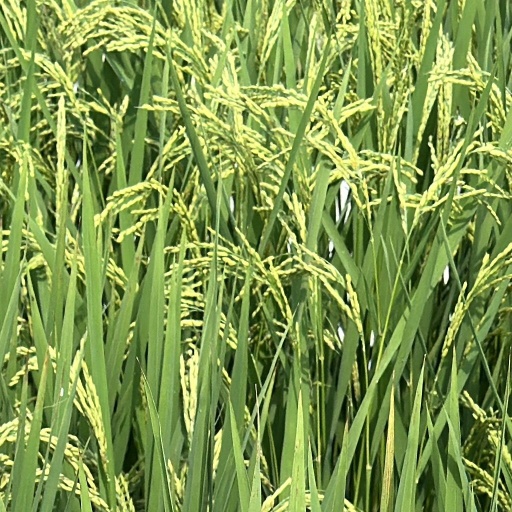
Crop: rice